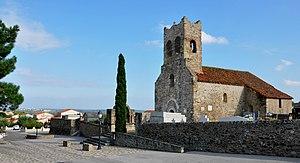
Église romane de Saint-Saturnin de Montesquieu-des-Albères, 12e siècle, Roussillon, France. À l'arrière plan, Banyuls-dels-Aspres.
Cet article présente une liste des églises romanes des Pyrénées-Orientales.
Cet article recense les monuments historiques des Pyrénées-Orientales, en France.
L'église Saint-Saturnin est l'église paroissiale de Montesquieu-des-Albères dans le département des Pyrénées-Orientales. L'église se situe à la périphérie du village historique, en contrebas de l'ancien château de Montesquieu.